Darrick Martin

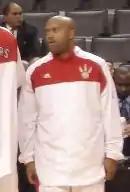

Darrick David Martin (born March 6, 1971) is an American basketball coach, most recently head coach for the Reno Bighorns of the NBA G League. He played basketball for more than a decade, shuttling between the Continental Basketball Association (CBA), where he won the 2003 CBA Playoffs MVP, and the NBA. In 2003, he even played for the Harlem Globetrotters. He then went on to play for the Los Angeles Lightning of the Independent Basketball Association (IBL). He was named the head coach of Reno in June 2016.